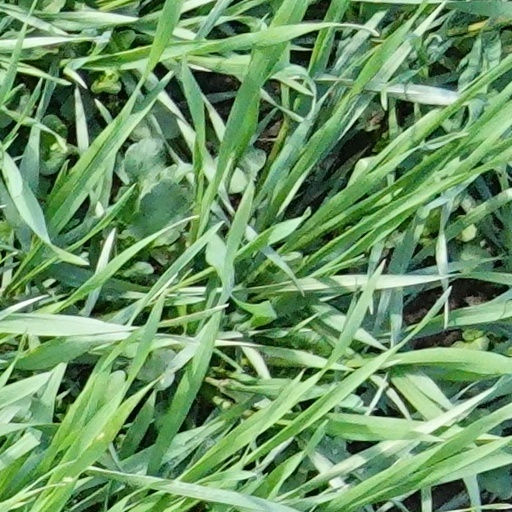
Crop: wheat